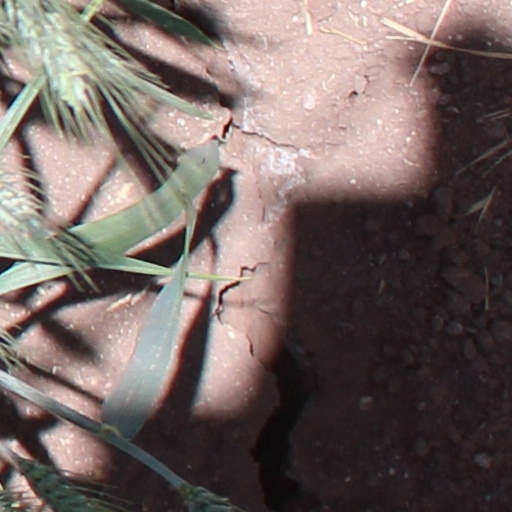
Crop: wheat